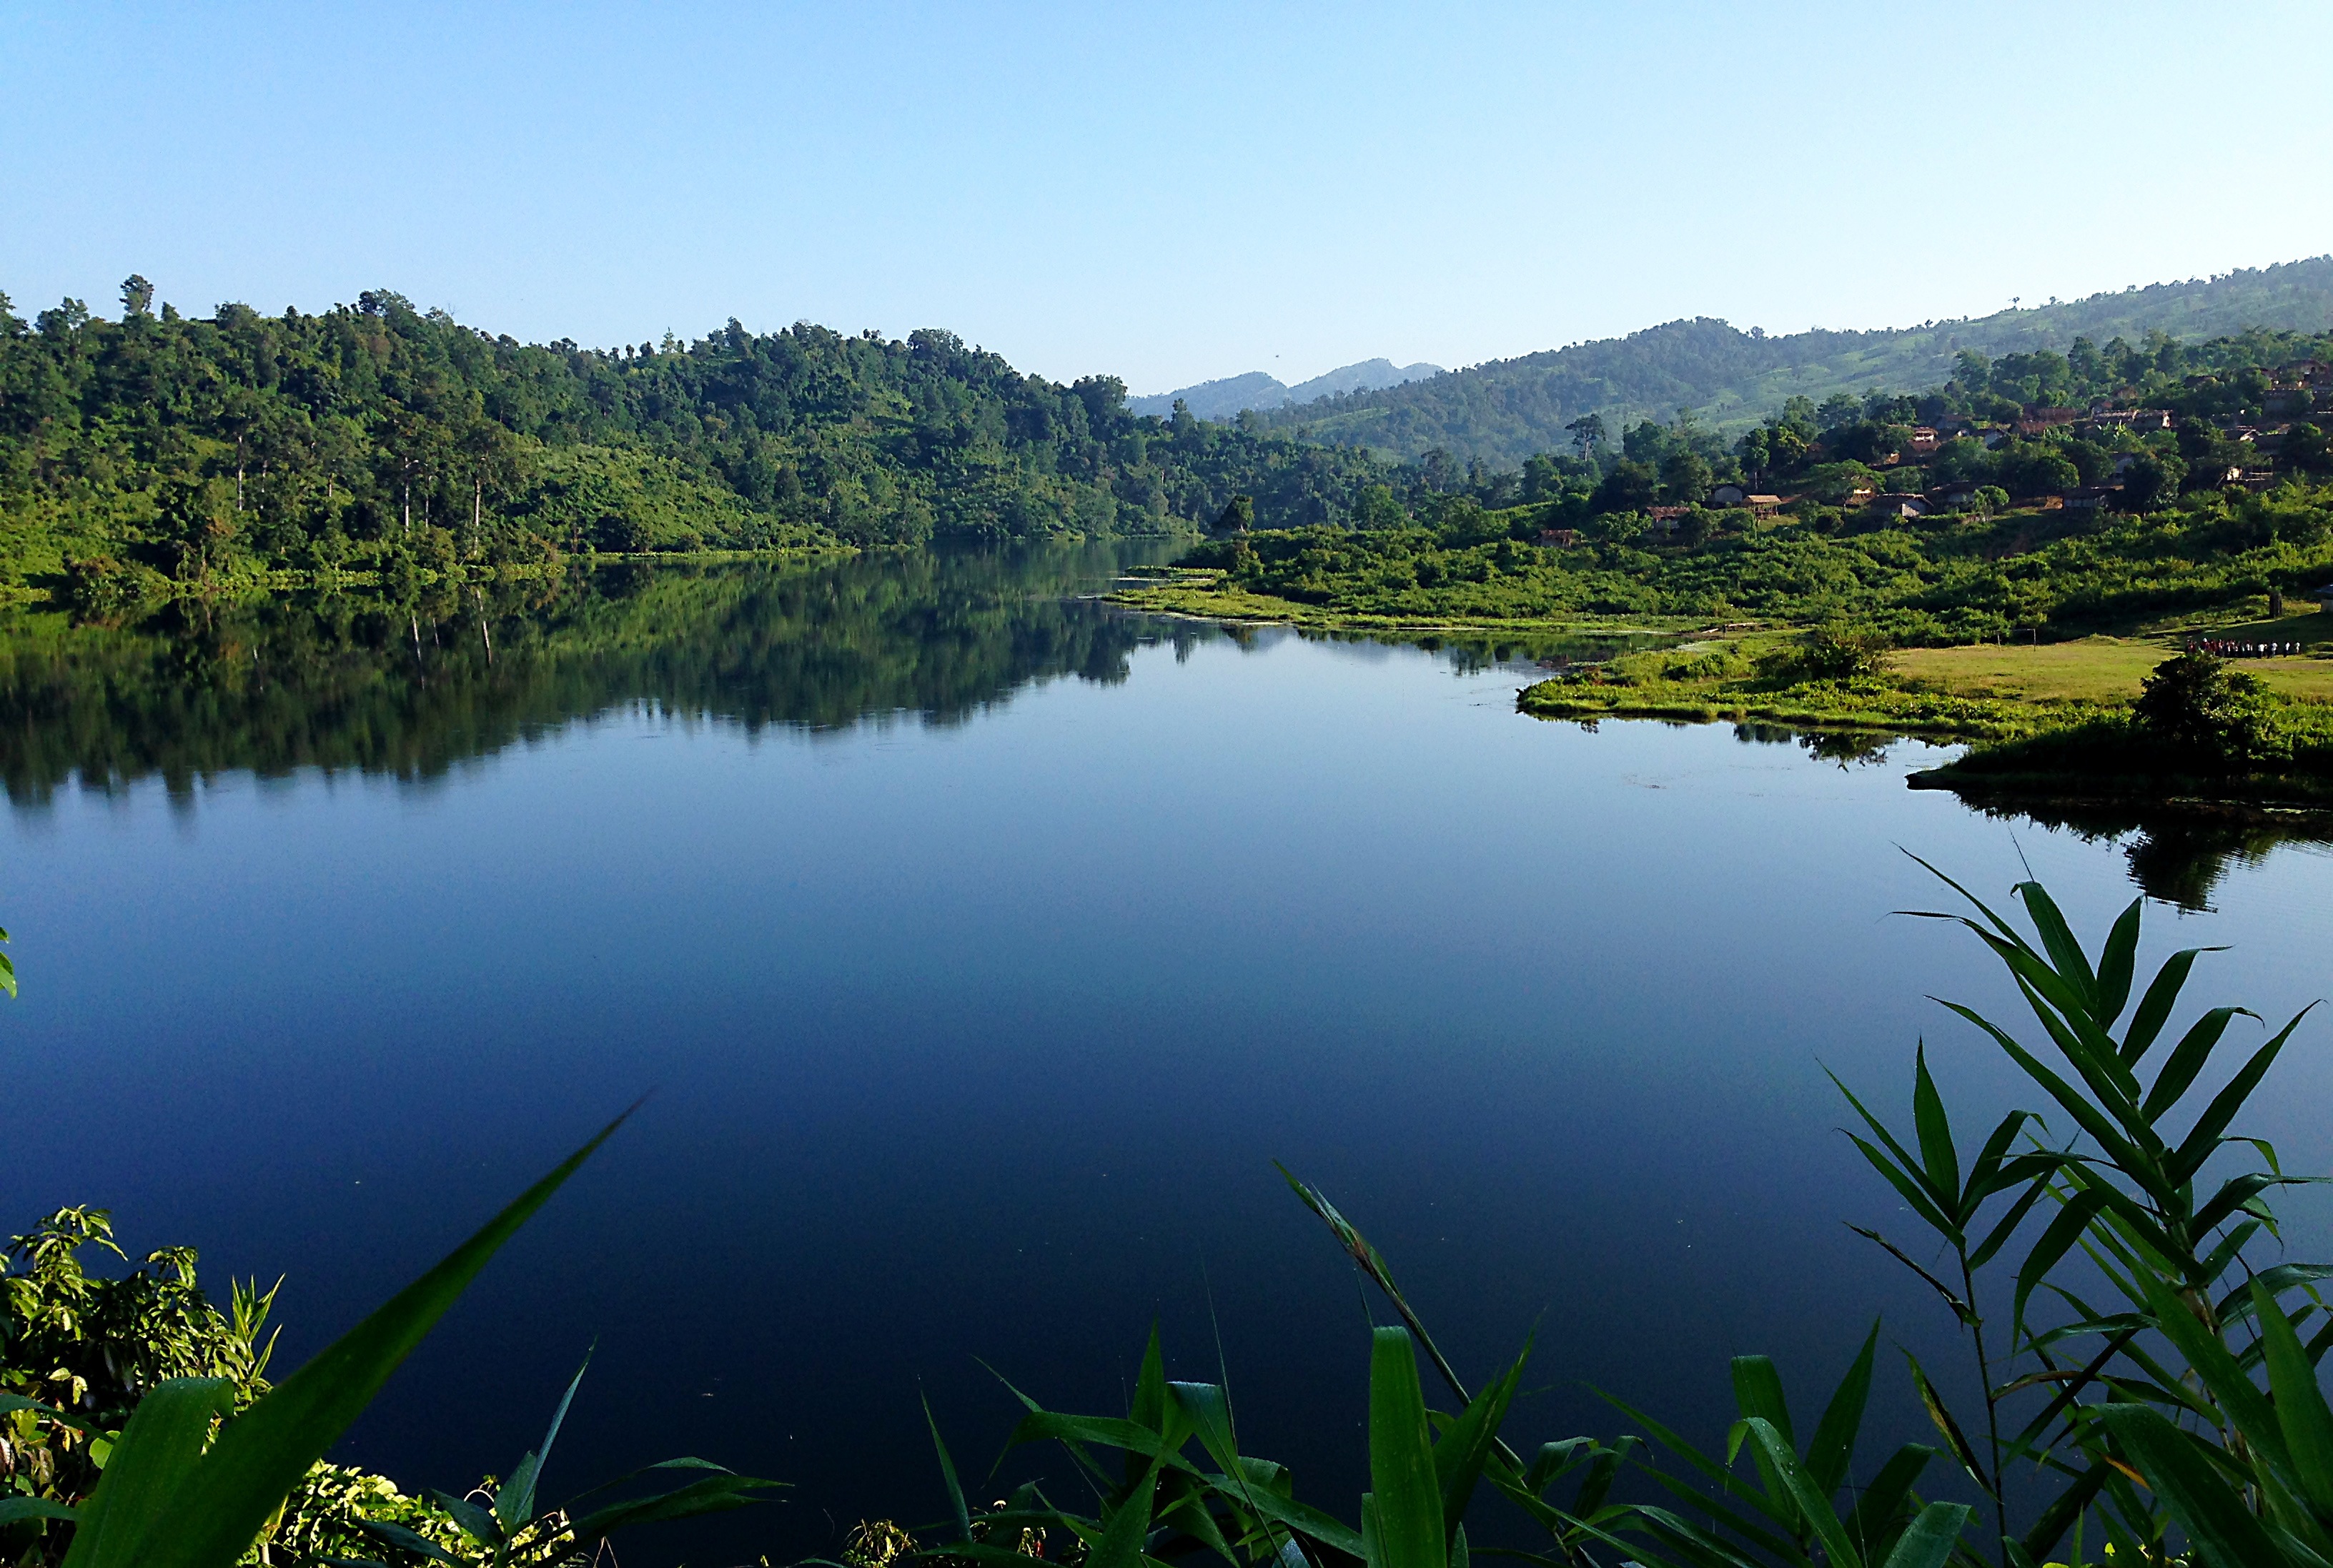
landscape, water, nature, forest, grass, outdoor, wilderness, meadow, lake, pond, idyllic, reflection, tranquil, scenic, smooth, calm, reservoir, body of water, ecology, trees, vegetation, wetland, habitat, loch, ecosystem, glassy, tarn, natural environment